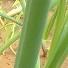
Crop: Onion
Condition: healthy-leaf